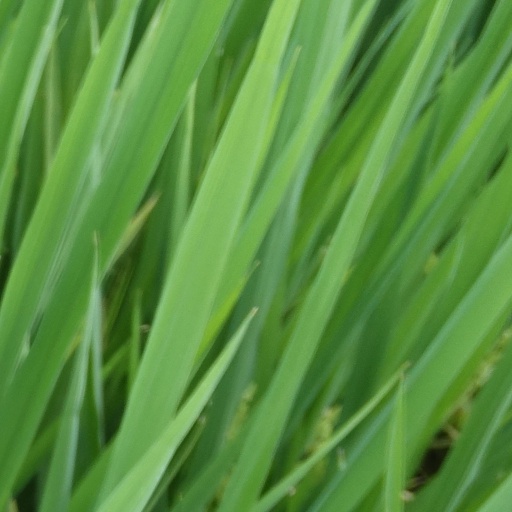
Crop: rice